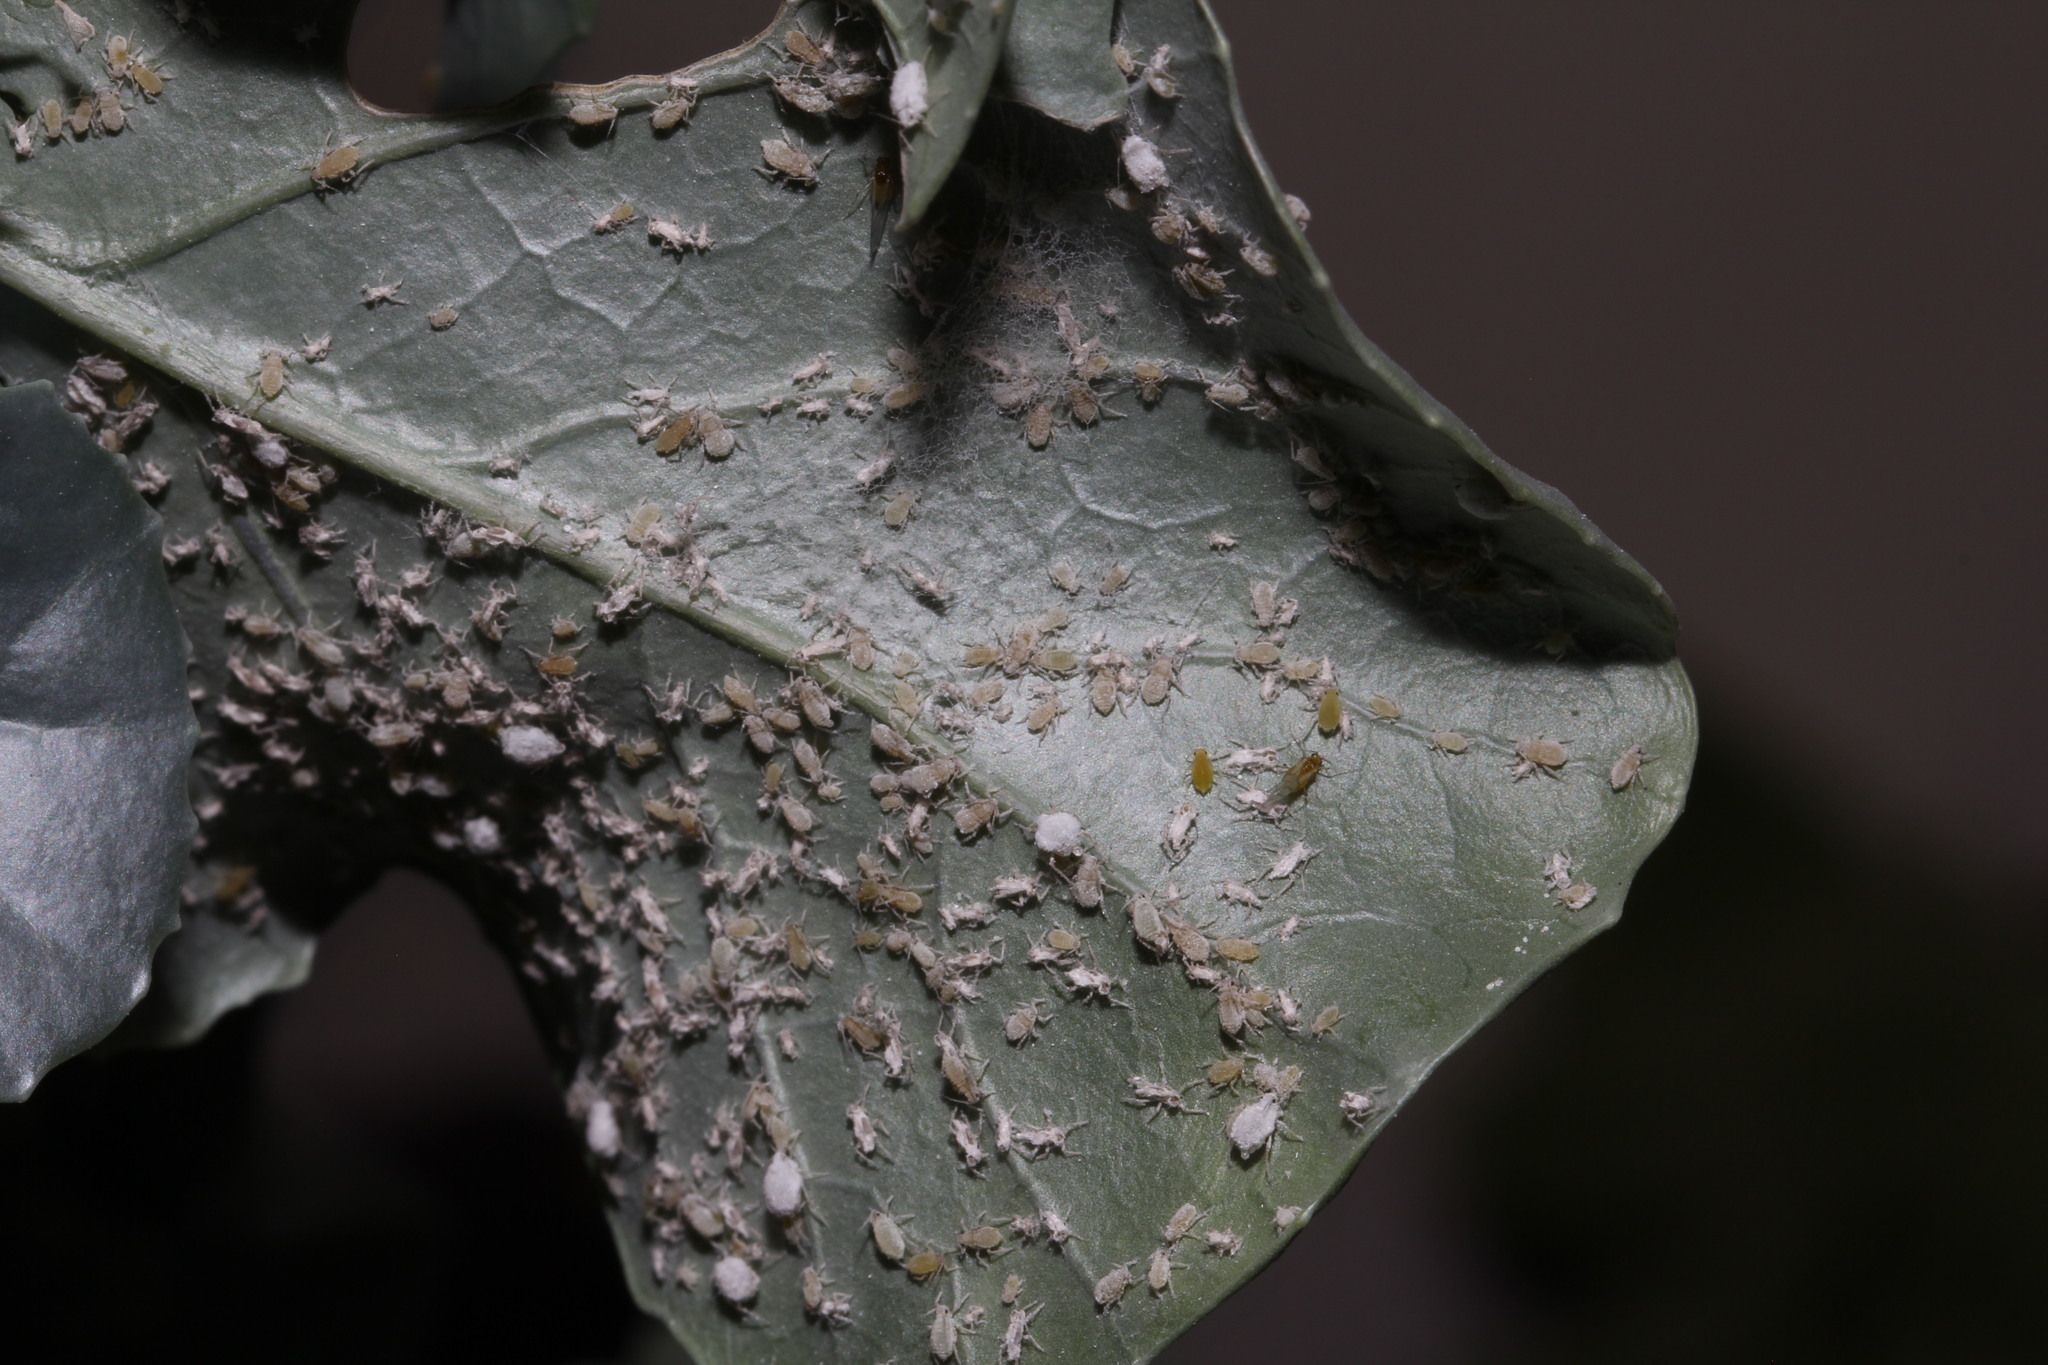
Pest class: cabbage_aphid